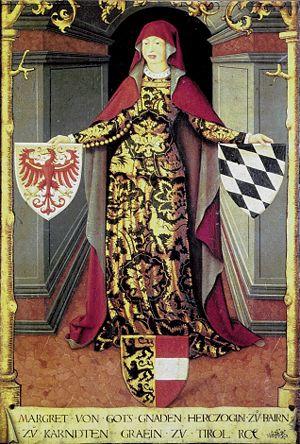
Marguerite de Carinthie surnommée familièrement en allemand Margarete Maultasch a été la dernière comtesse du Tyrol de la dynastie des Meinhard. À son décès, le Tyrol fut inclus dans le patrimoine des Habsbourg.
Cette page dresse une liste de personnalités nées au cours de l'année 1318 :
Cette page dresse une liste de personnalités mortes au cours de l'année 1369 :